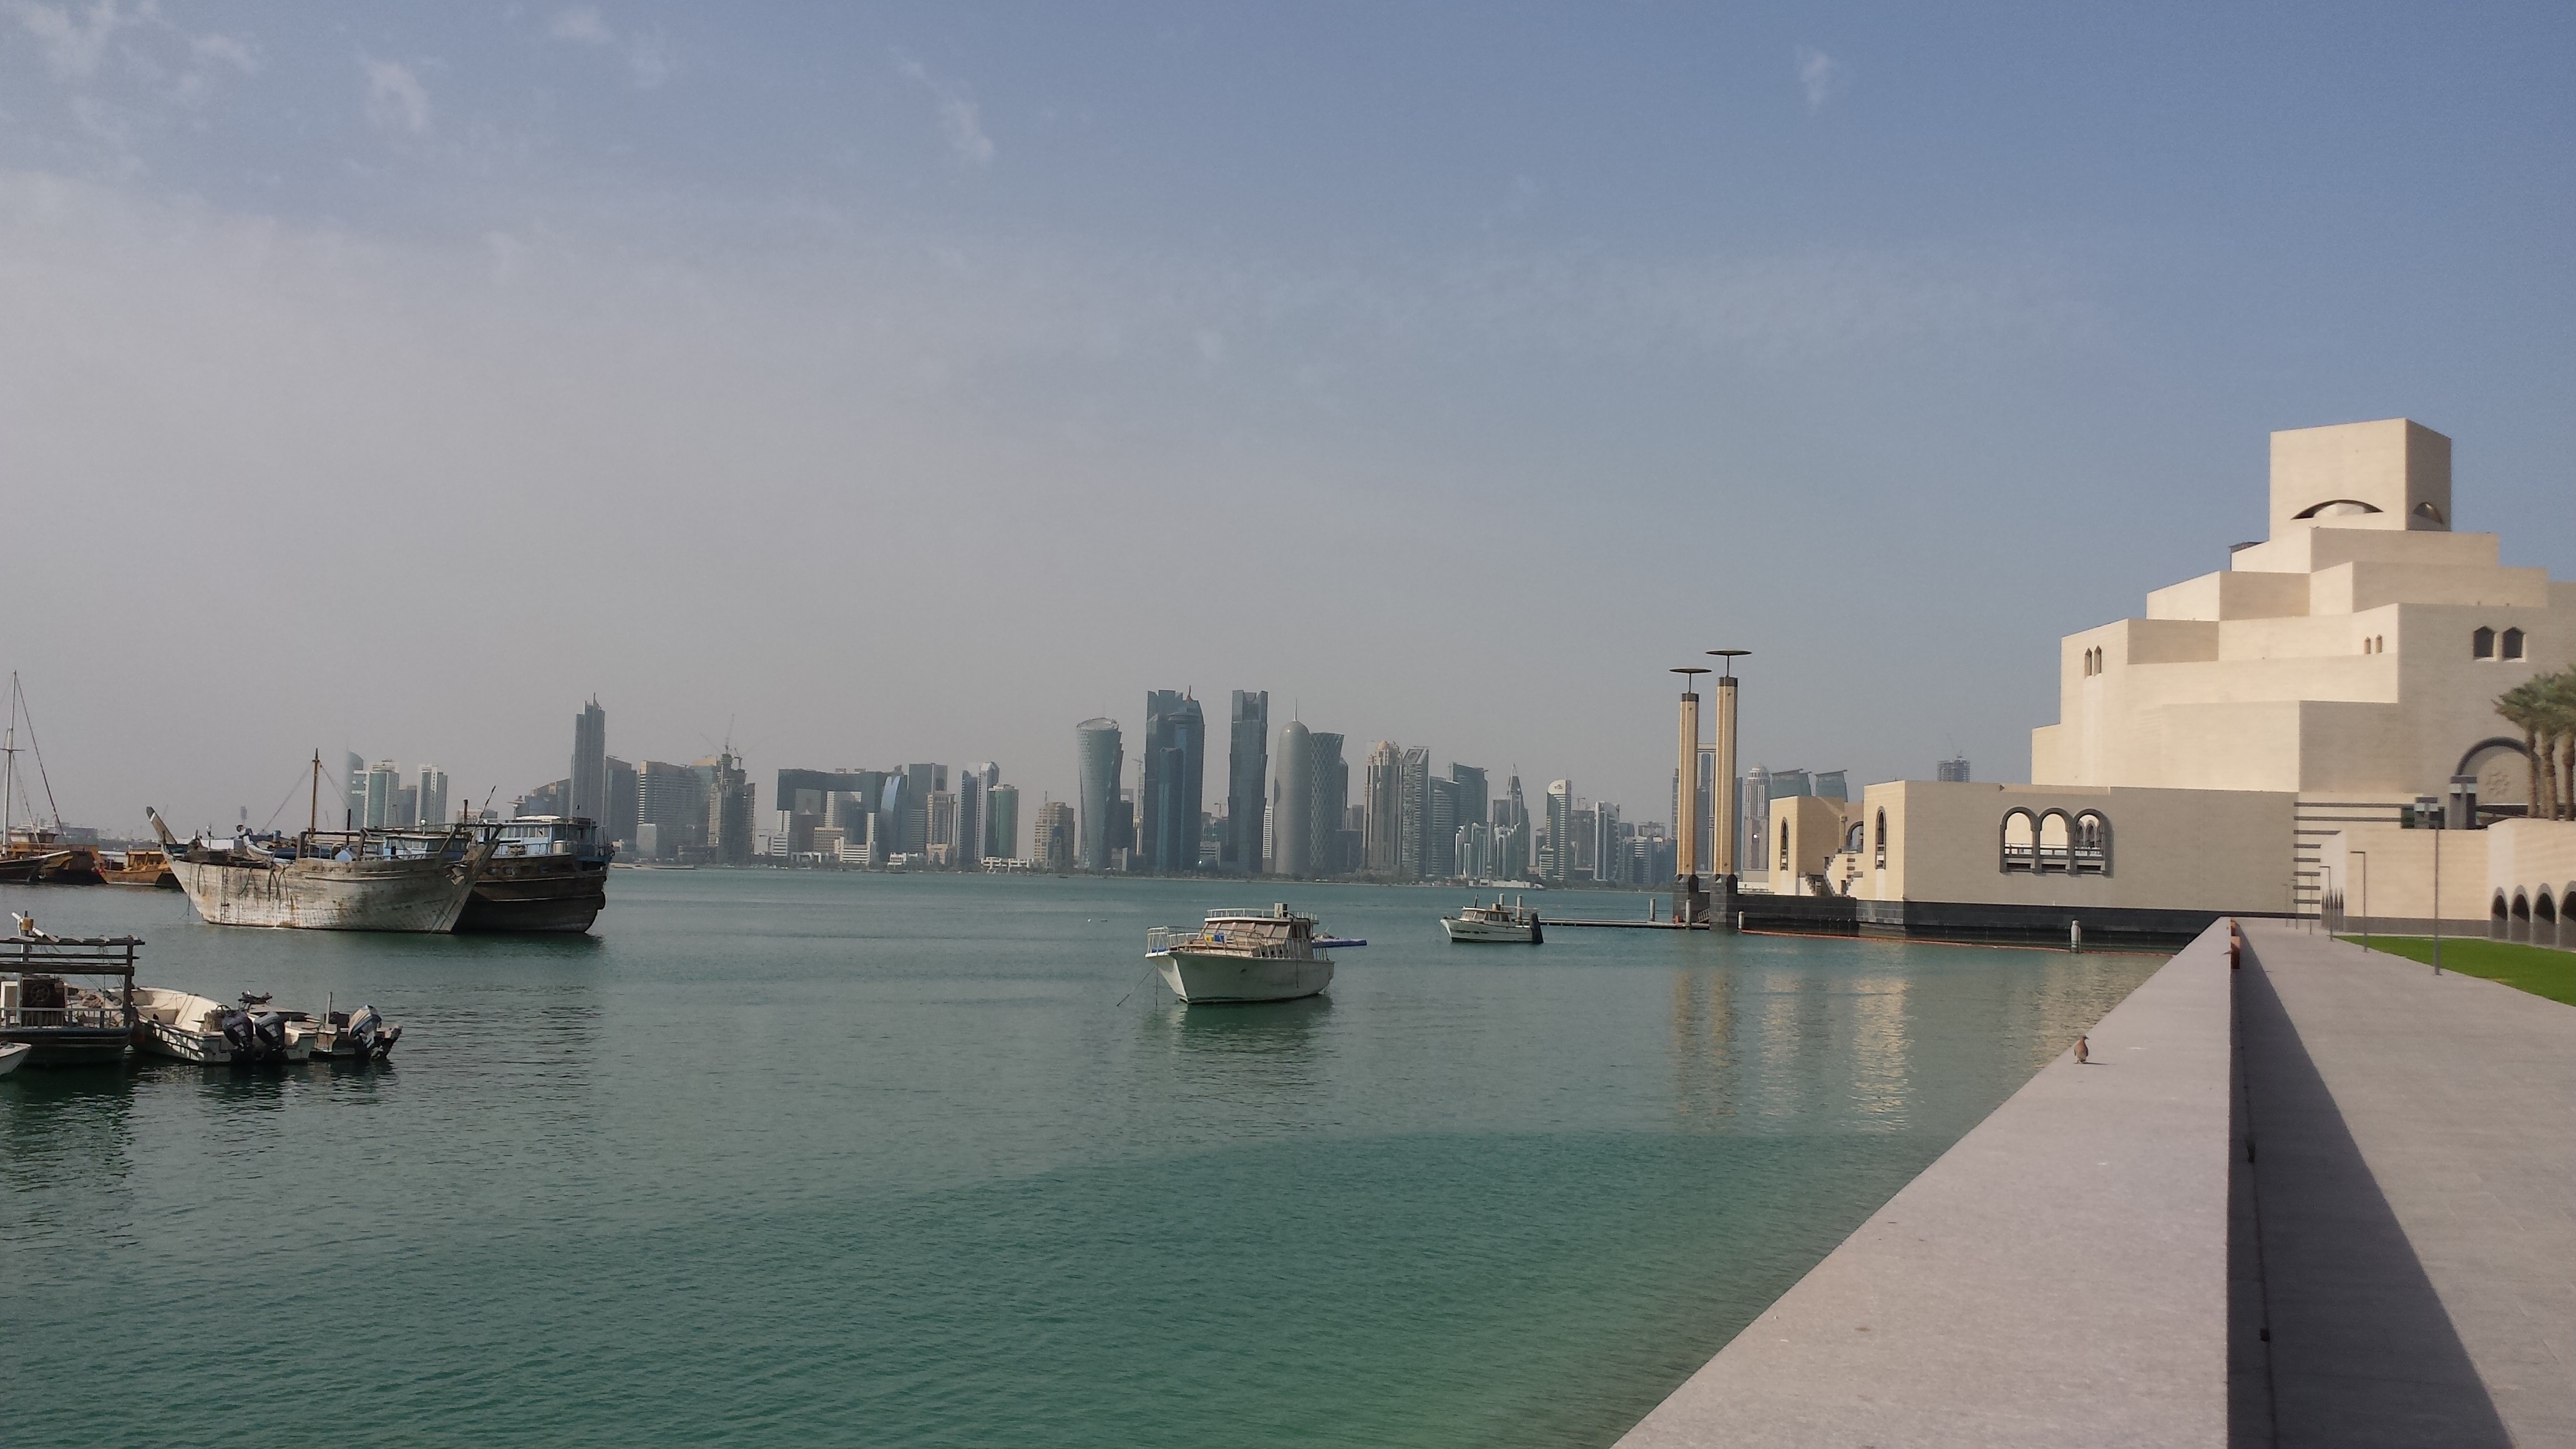
sea, coast, dock, city, cityscape, vehicle, bay, harbor, marina, port, waterway